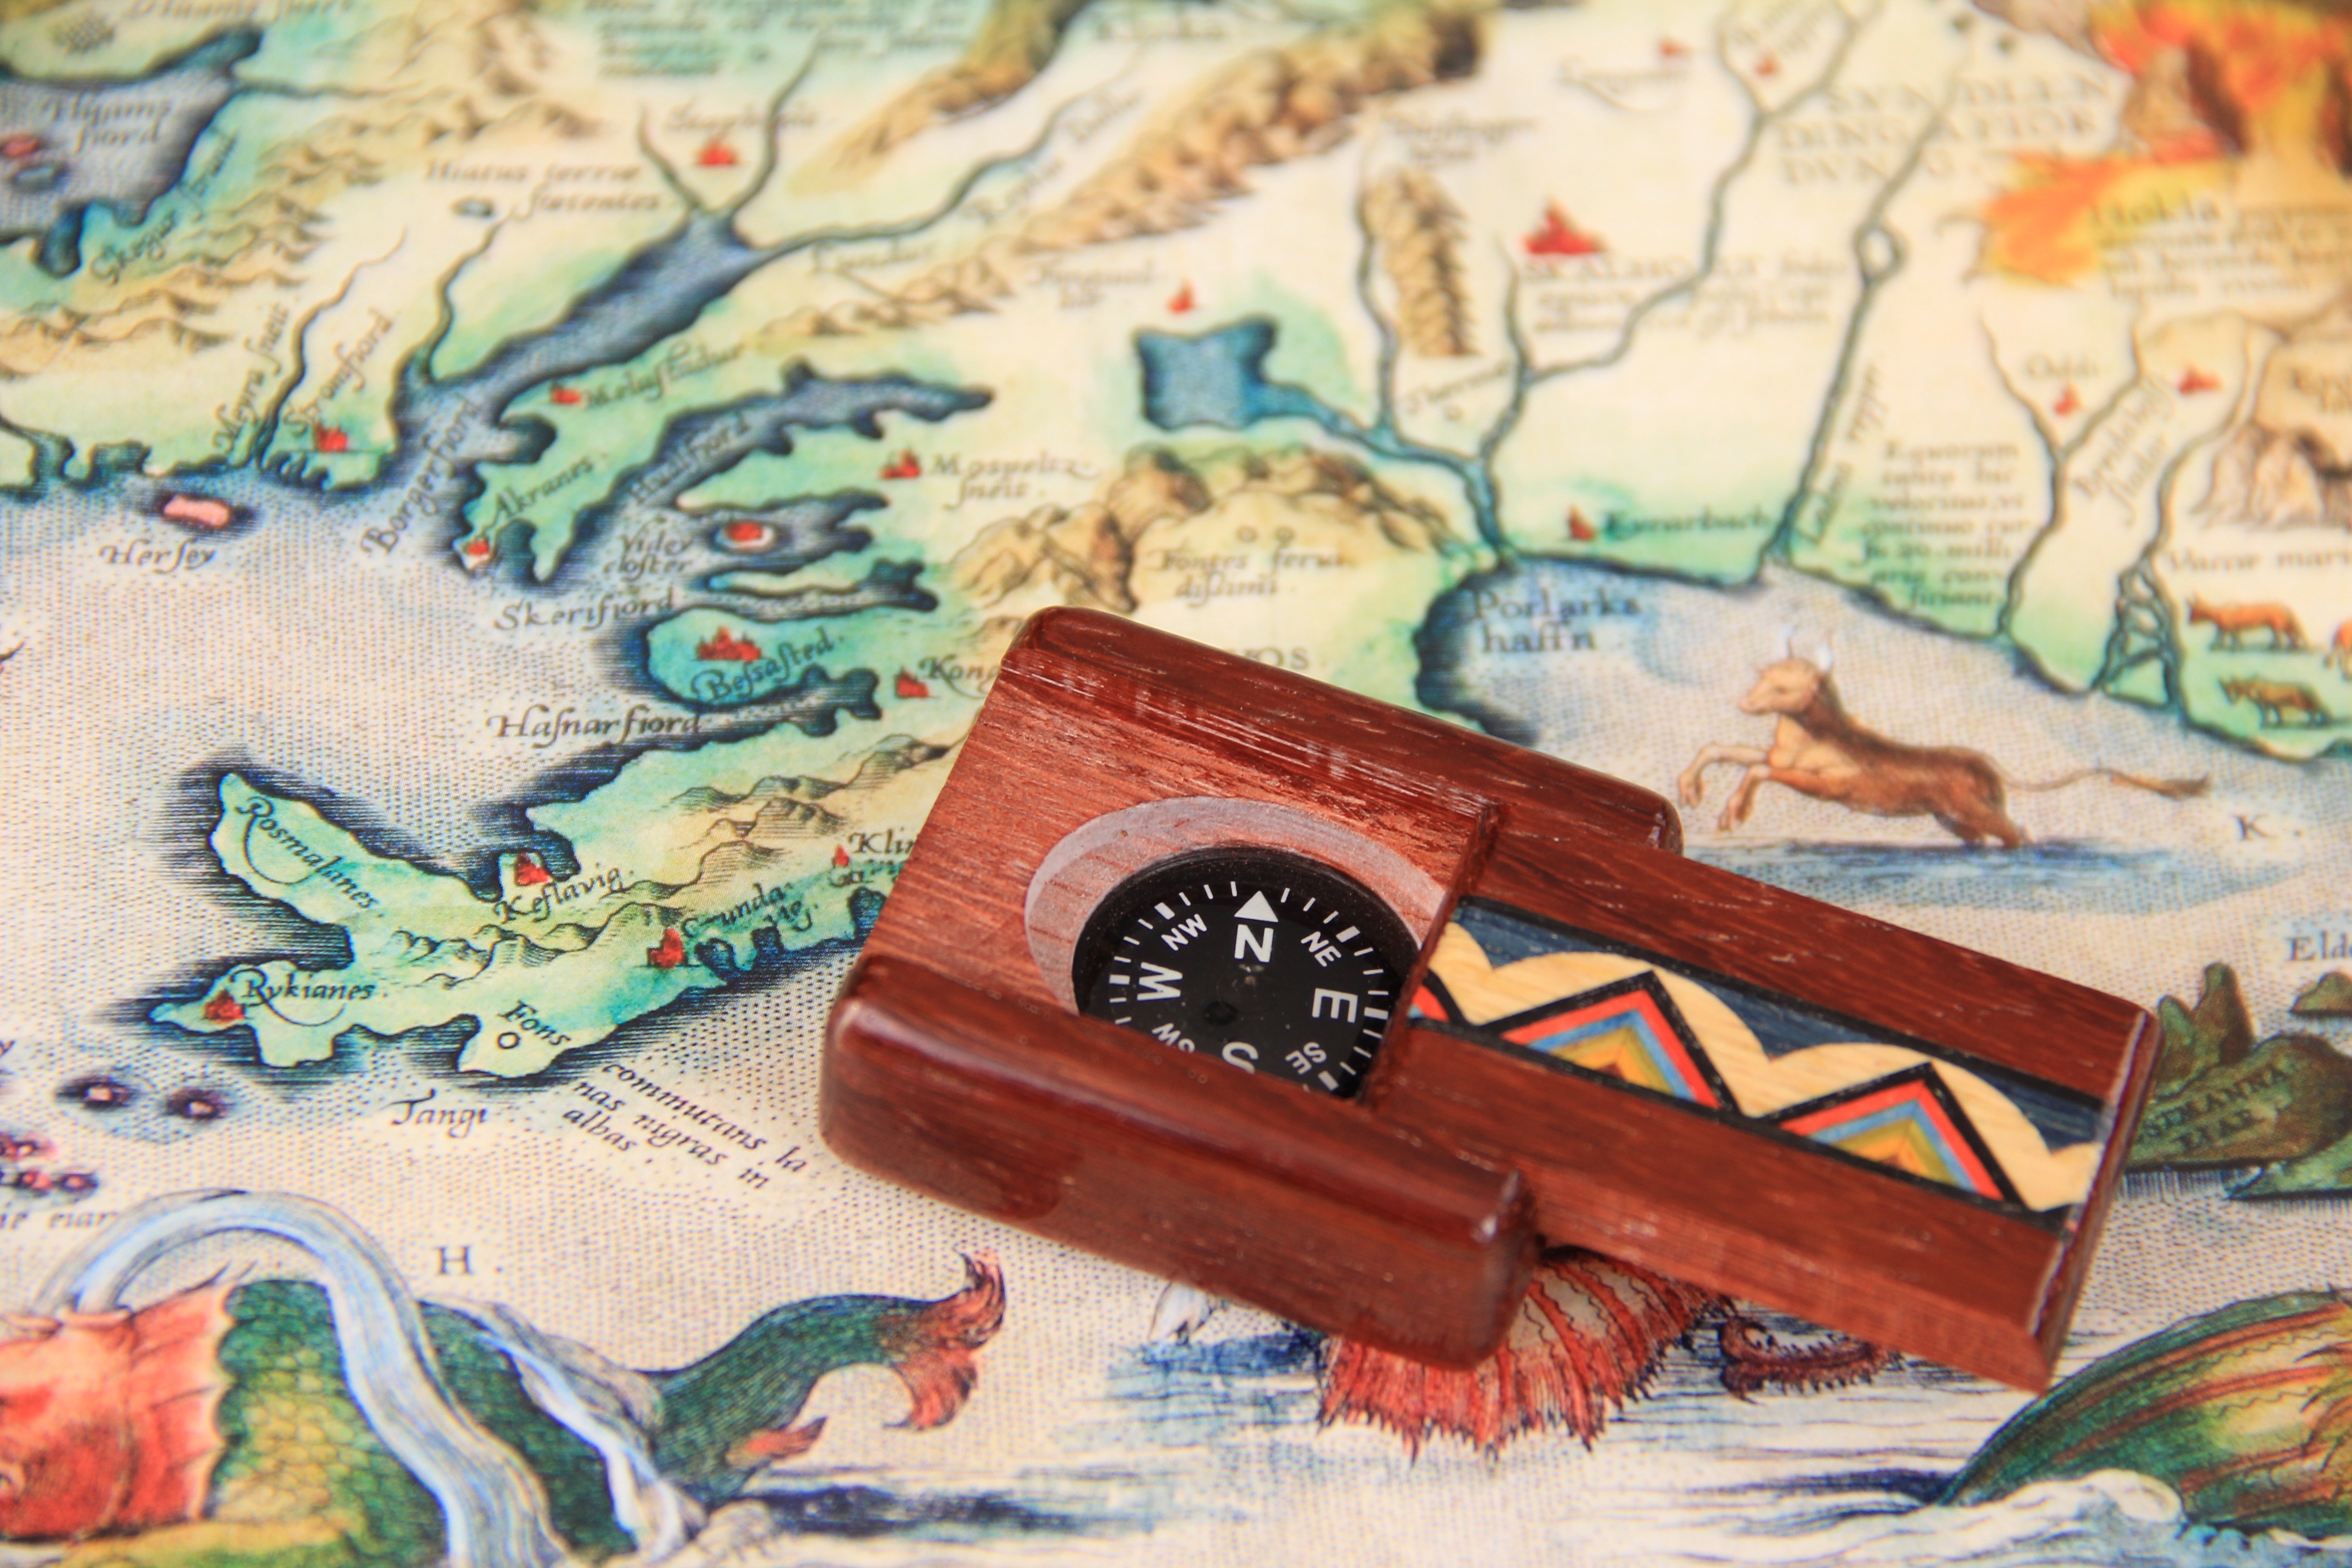
wood, old, travel, show, compass, art, drawing, illustration, design